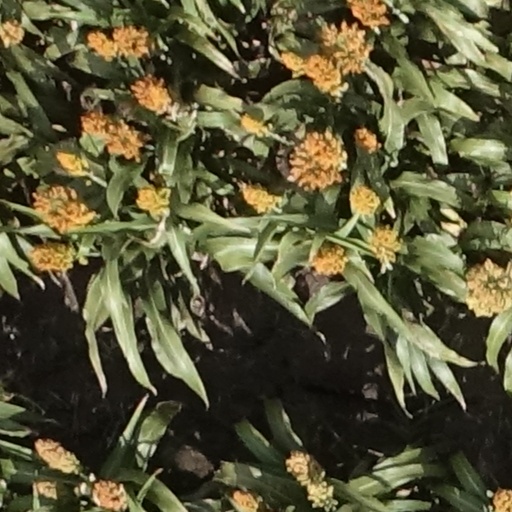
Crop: sorghum